Sehol X4

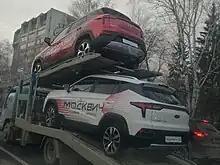
Two Moskvich 3 models transported on a truck

The E40X has an accumulator with an energy content of 55 kWh or 66 kWh. According to the NEDC, the range is given as or .